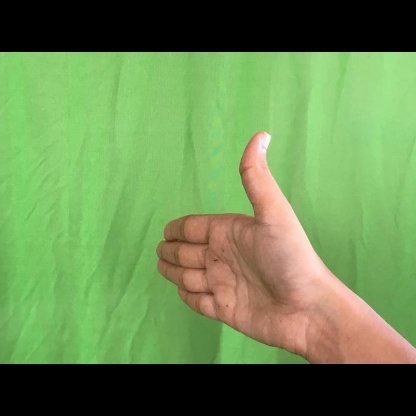
Mudra: Ardhachandran